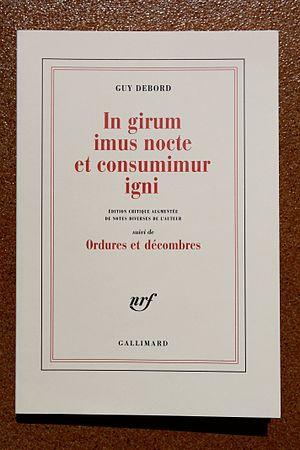
In girum imus nocte et consumimur igni est un film français réalisé par Guy Debord, réalisé en 1978 et sorti en salles en 1981. C'est le sixième et dernier film de Debord.
In girum imus nocte ecce et consumimur igni est un hexamètre dactylique en latin formant palindrome, attribué par certains à Virgile, mais dont la lourdeur fait plutôt penser à l'époque médiévale ; il fait référence aux papillons de nuit qui tournent autour de la chandelle avant de s'y brûler.